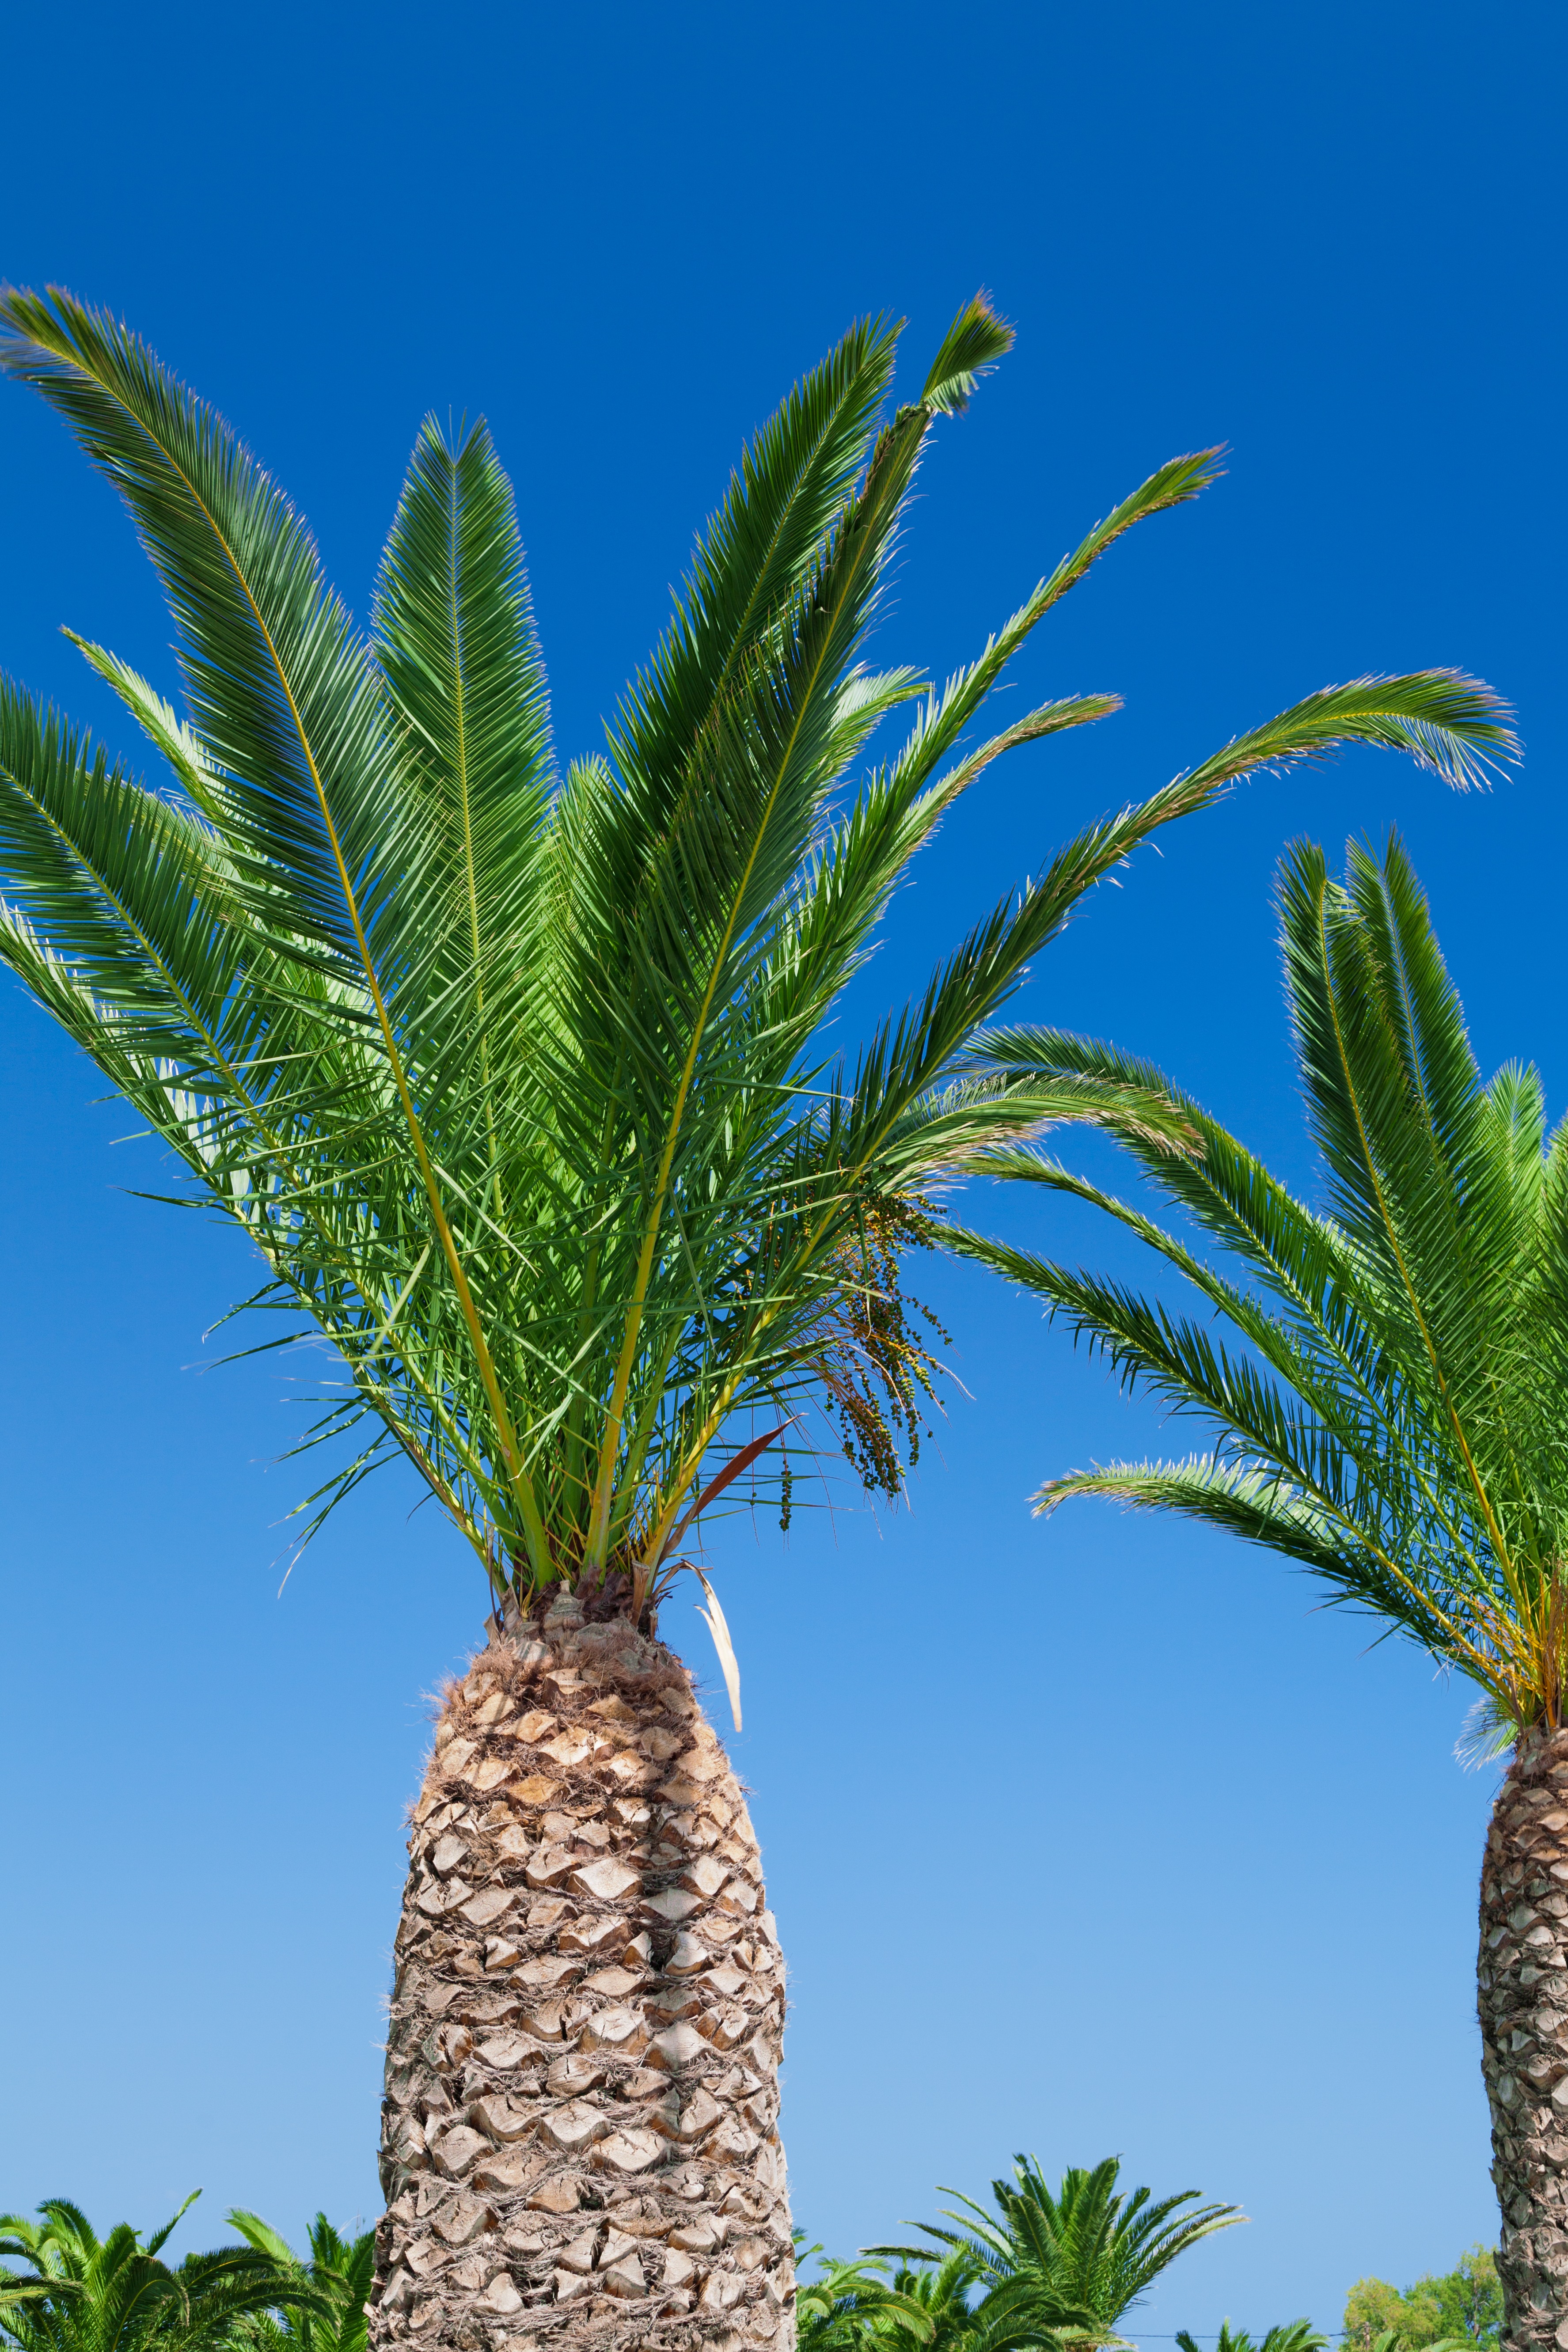
tree, nature, grass, plant, sky, fruit, palm tree, leaf, flower, summer, vacation, food, green, palm, produce, tropical, holiday, botany, blue, sunny, flowering plant, date palm, grass family, woody plant, land plant, arecales, palm family, borassus flabellifer